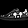
Label: Sneaker